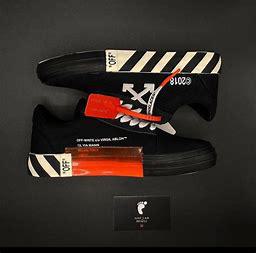
Brand: Off-White
Model: Off Vulc